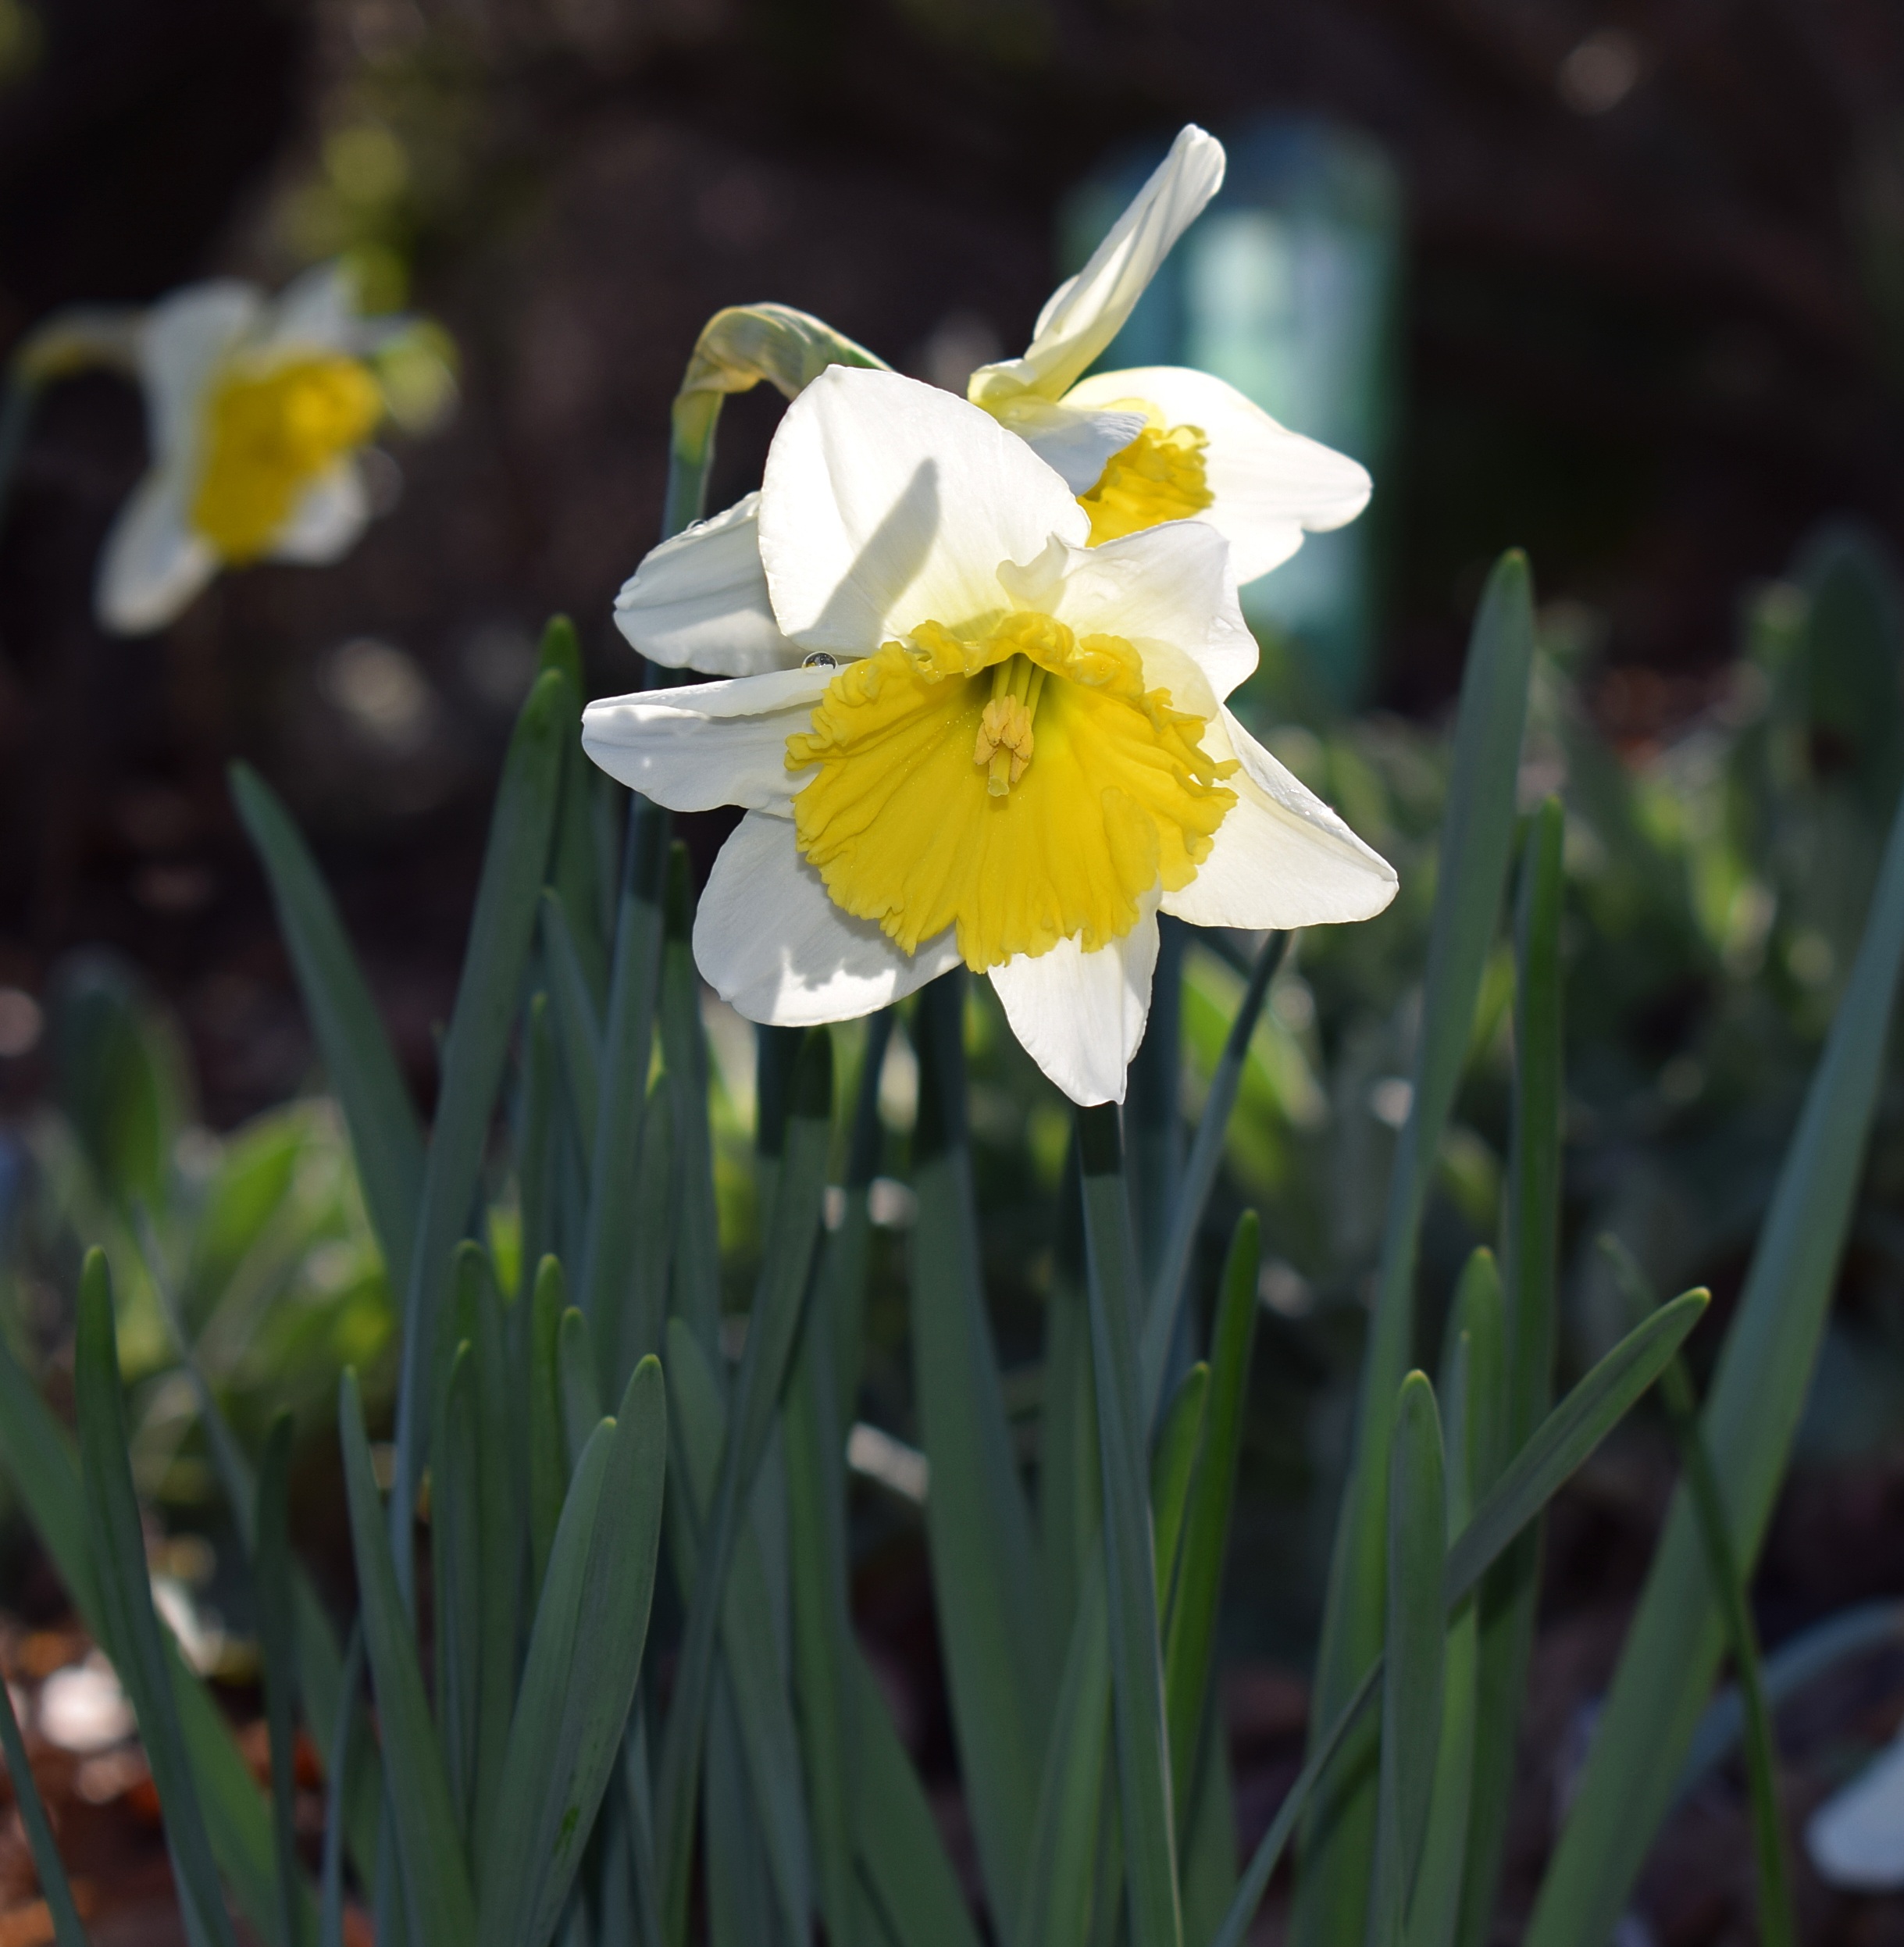
nature, blossom, plant, flower, bloom, spring, bulb, botany, yellow, garden, daffodil, flora, perennial, narcissus, flowering plant, land plant